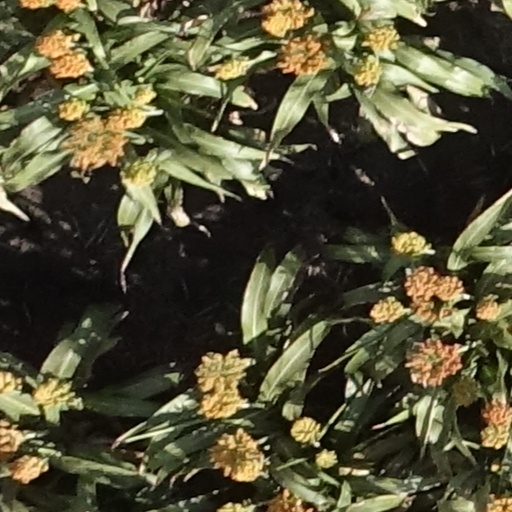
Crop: sorghum